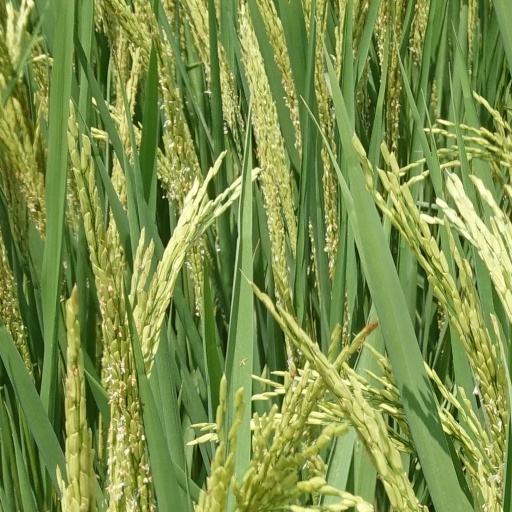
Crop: rice